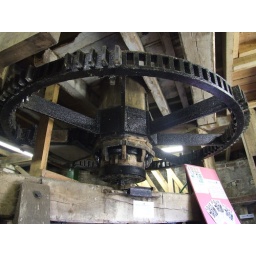
The great spur wheel on the ground floor of the windmill. The millstones on the floor above are driven from here.